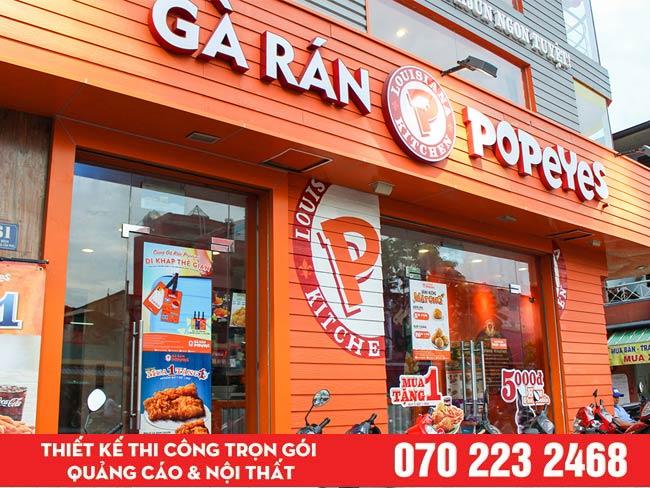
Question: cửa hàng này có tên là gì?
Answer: gà rán popeyes